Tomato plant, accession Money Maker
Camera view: tilt-top (135 deg); turntable rotation: 270 degrees
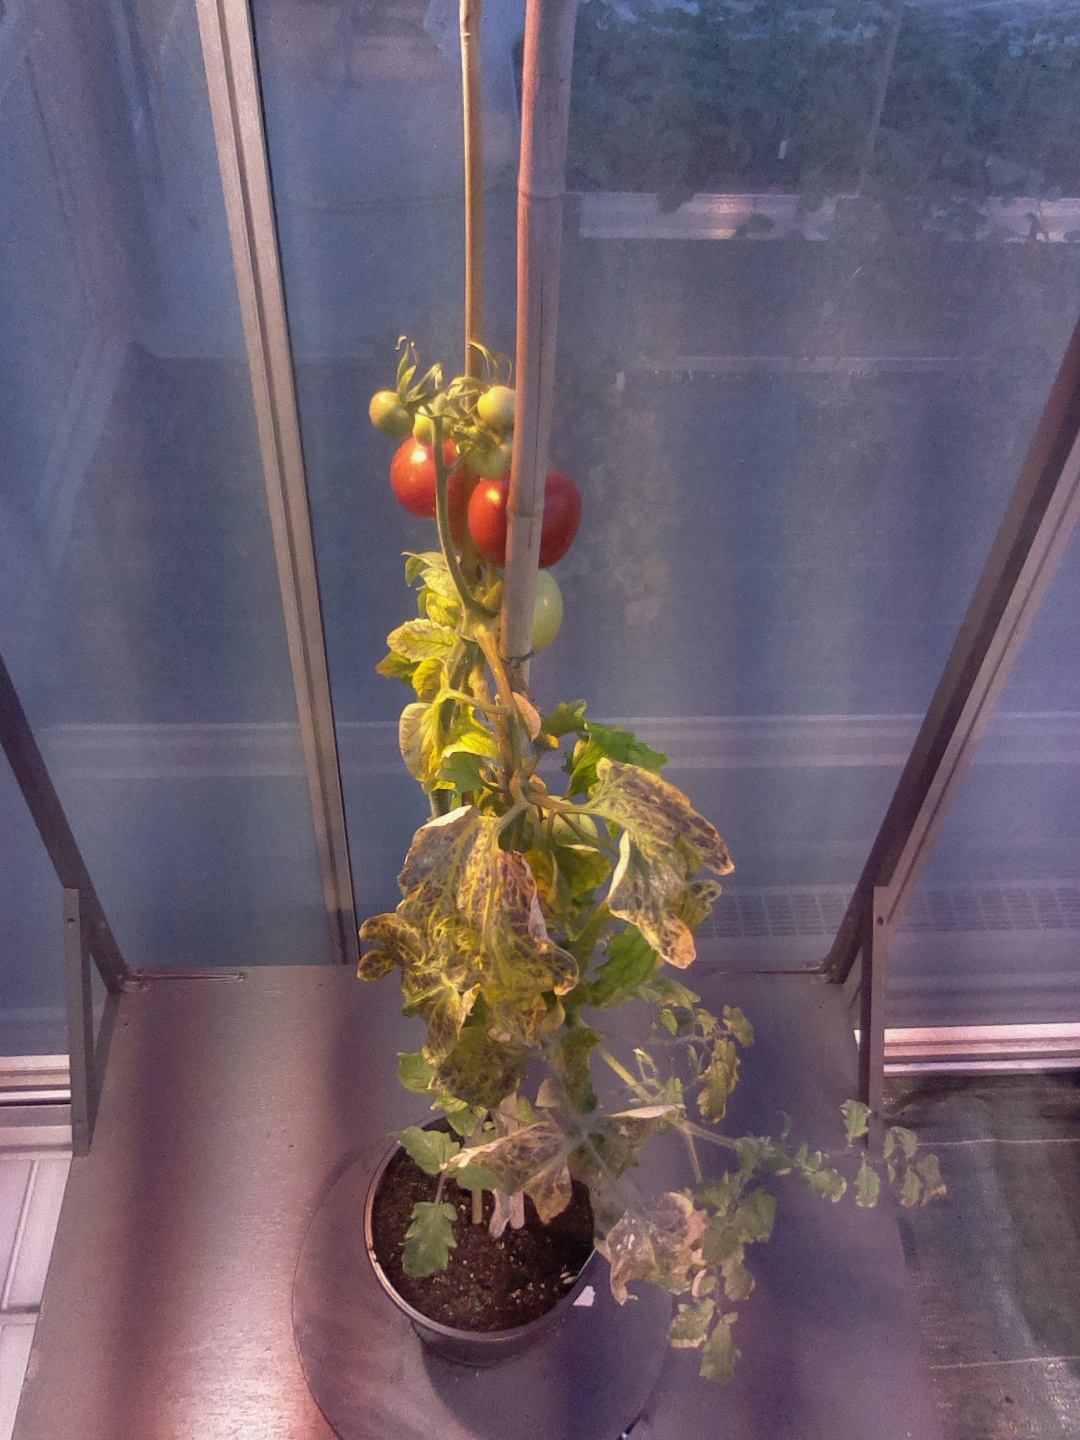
BBCH growth stage 84: 40%-50% of fruits show typical fully ripe color